James P. Goodrich

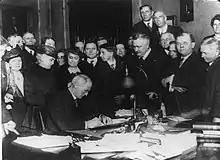
Governor James P. Goodrich signs the Indiana prohibition act, 1917.

In August 1917, Goodrich contracted typhoid after touring a prison in northern Indiana. The sickness left him bedridden for two months, and bordering on death. He was nursed back to health at Indianapolis Methodist Hospital. However, he did not return to the statehouse until November. As a result, he had to deal with several major issues, including coal shortages, working from home. Goodrich also created a commission led by Will Hays to assist him in organizing and directing the state's resources.